Tandoori Love

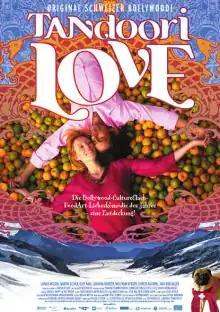
Poster

Tandoori Love is a 2008 Swiss comedy film about the misadventures of an Indian cook named Raja in Switzerland. The film, directed by Oliver Paulus, was called Switzerland's first "Bollywood film". It premiered at the 2008 Goa film festival.